Bighorn sheep

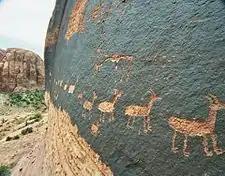
A petroglyph of a caravan of bighorn sheep near Moab, Utah, United States, a common theme in glyphs from the desert southwest

Bighorn sheep were among the most admired animals of the Apsaalooka (Crow) people, and what is today called the Bighorn Mountain Range was central to the Apsaalooka tribal lands. In the Bighorn Canyon National Recreation Area book, storyteller Old Coyote describes a legend related to the bighorn sheep. A man possessed by evil spirits attempts to kill his heir by pushing the young man over a cliff, but the victim is saved by getting caught in trees. Rescued by bighorn sheep, the man takes the name of their leader, Big Metal. The other sheep grant him power, wisdom, sharp eyes, sure-footedness, keen ears, great strength, and a strong heart. Big Metal returns to his people with the message that the Apsaalooka people will survive only so long as the river winding out of the mountains is known as the Bighorn River.